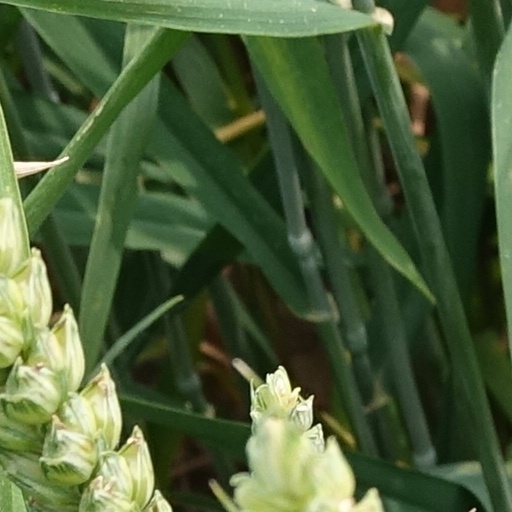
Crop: wheat